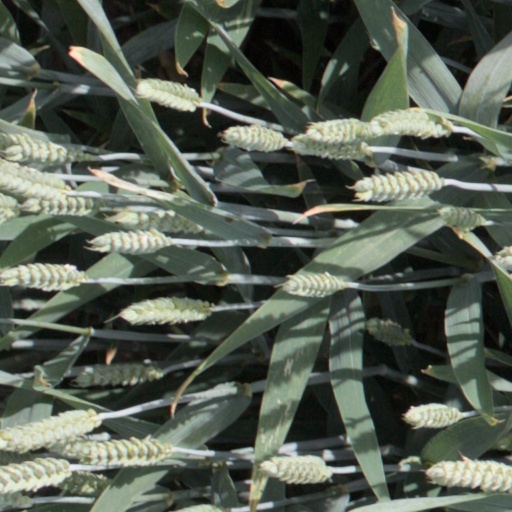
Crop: wheat